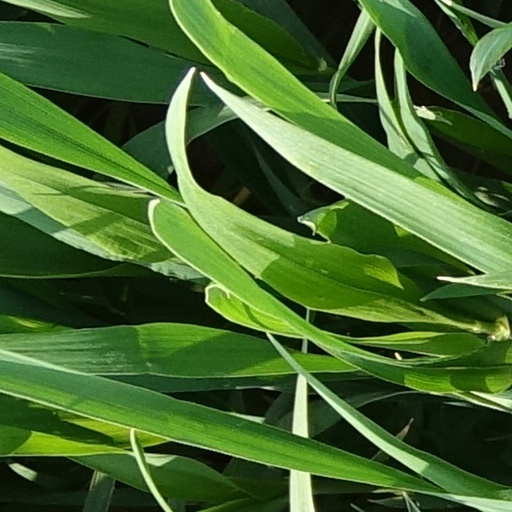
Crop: wheat